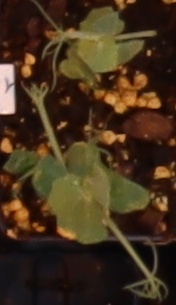
Label: Field Pea